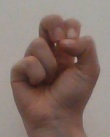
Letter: gaaf